Poema del Iguazú

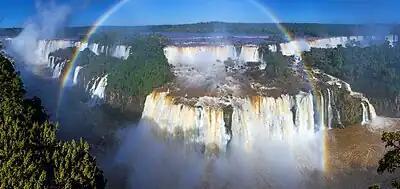
The Iguazú Falls

Poema del Iguazú, Op. 115, is an orchestral composition by the Argentine composer Alberto Williams.